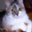
Label: cat